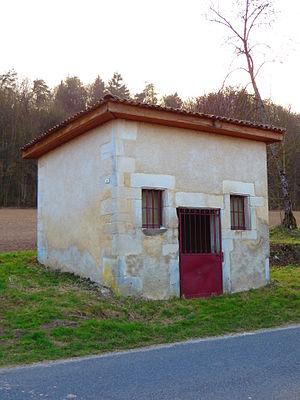
Les Paroches Chapelle Notre-Dame de Refroicourt
Les Paroches est une commune française située dans le département de la Meuse, en région Grand Est.